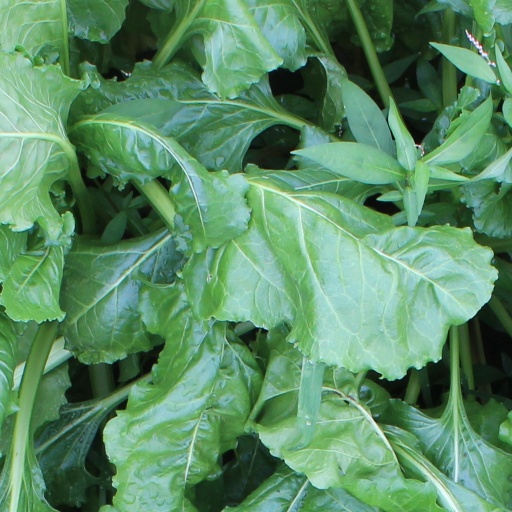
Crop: sugar beet